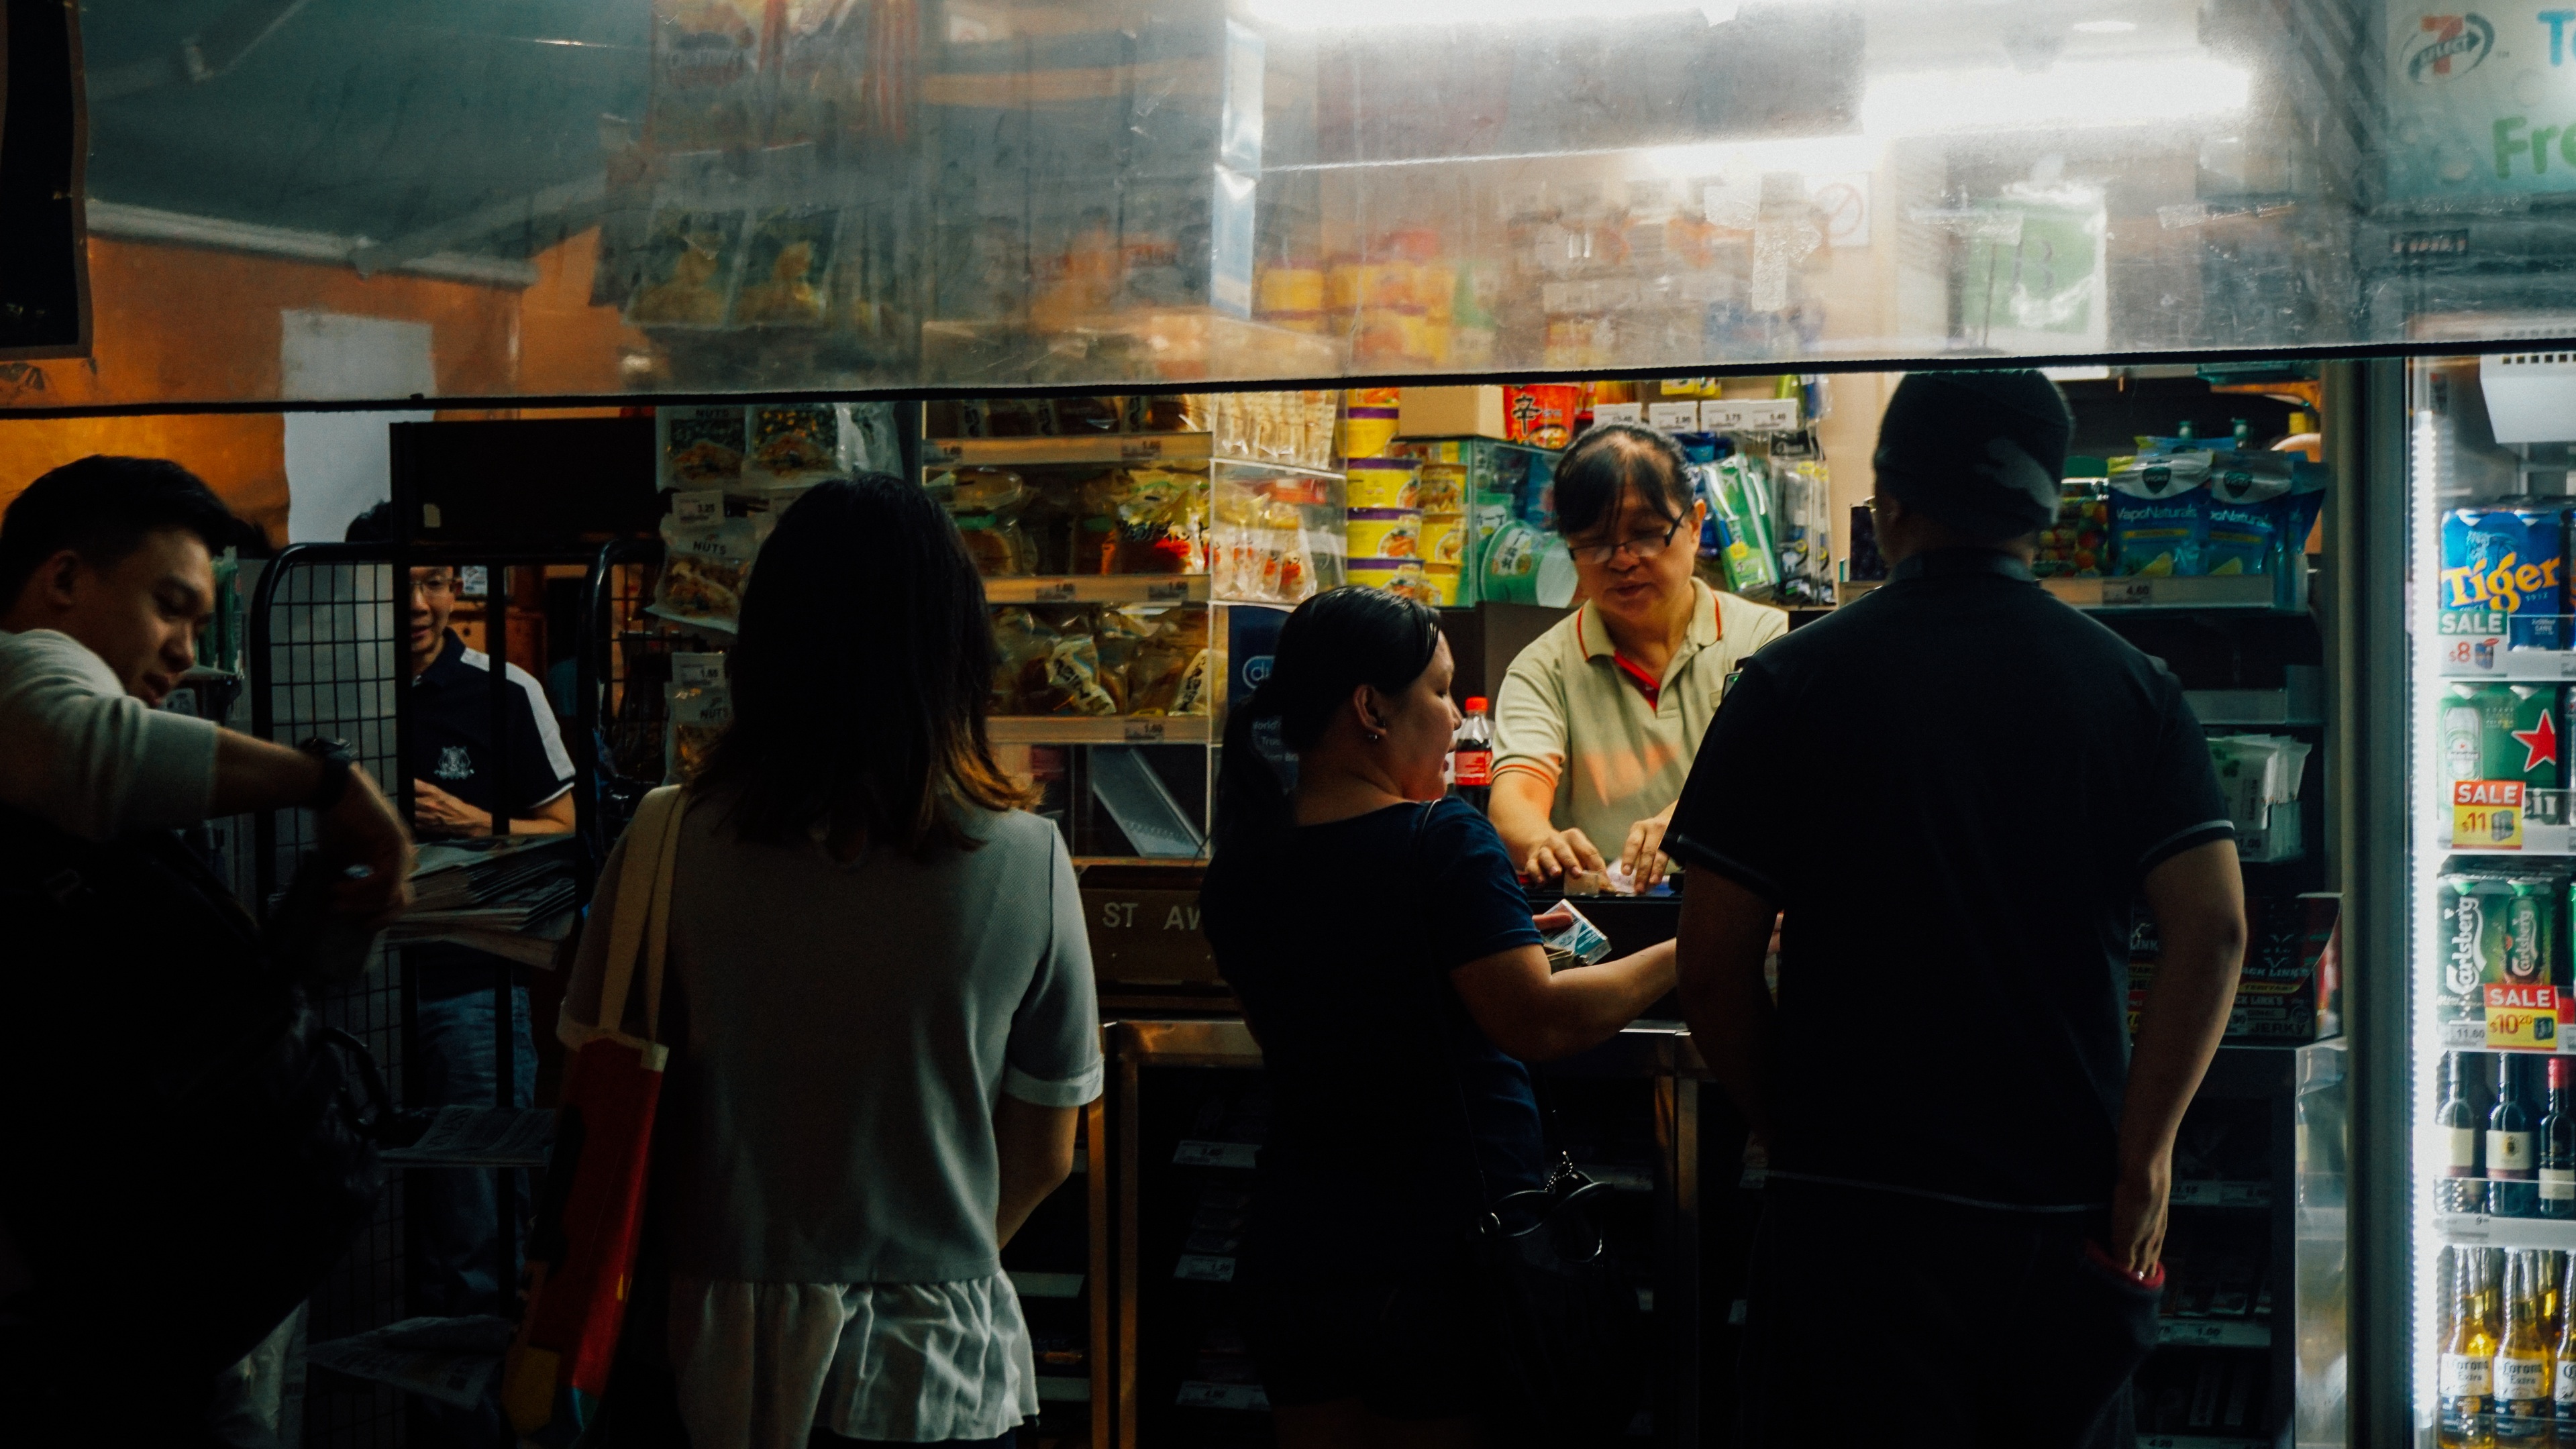
crowd, snapshot, electronic device